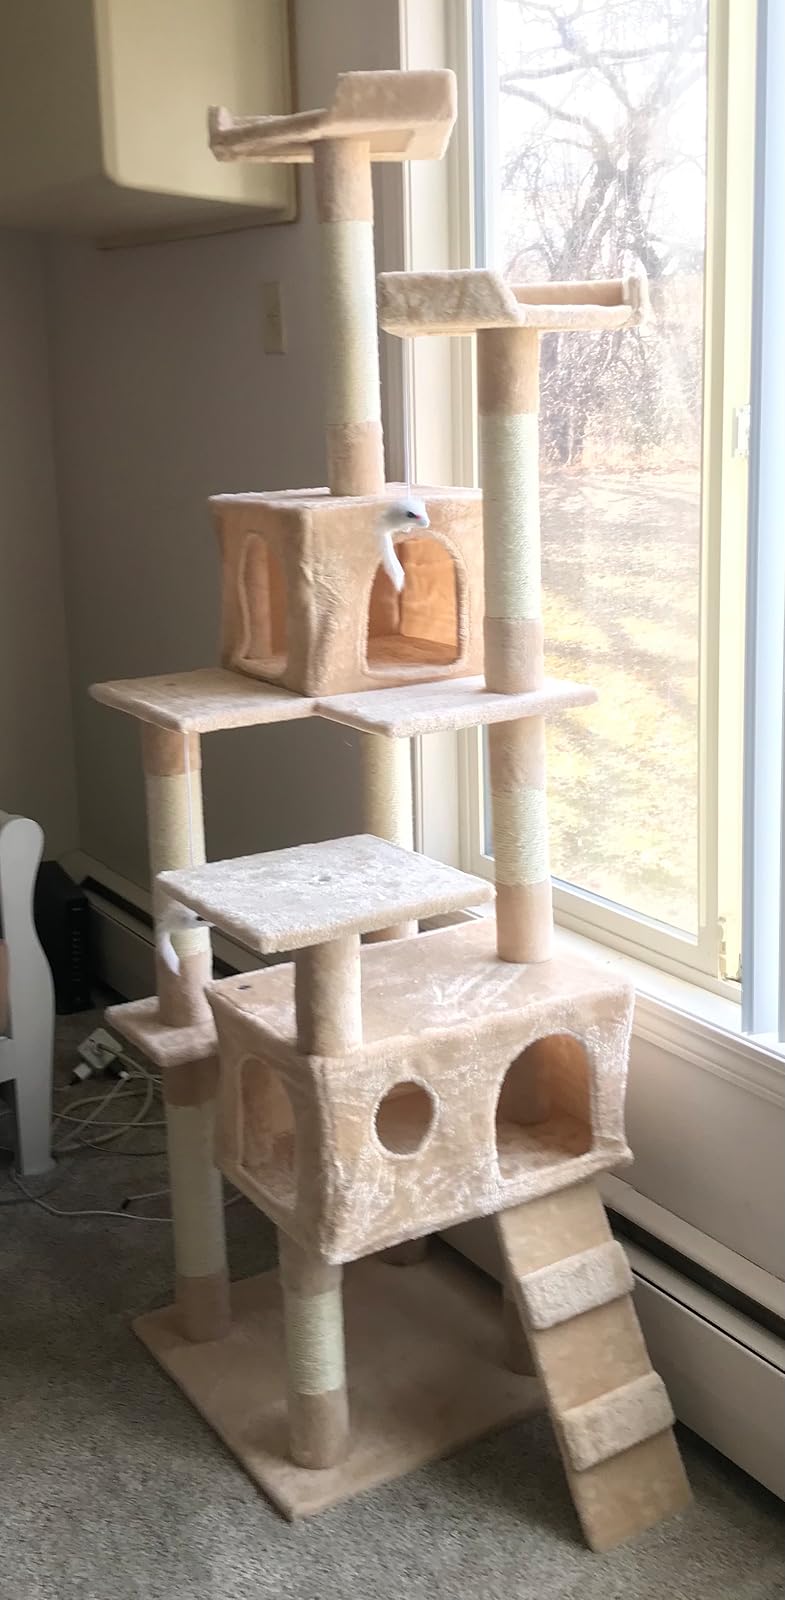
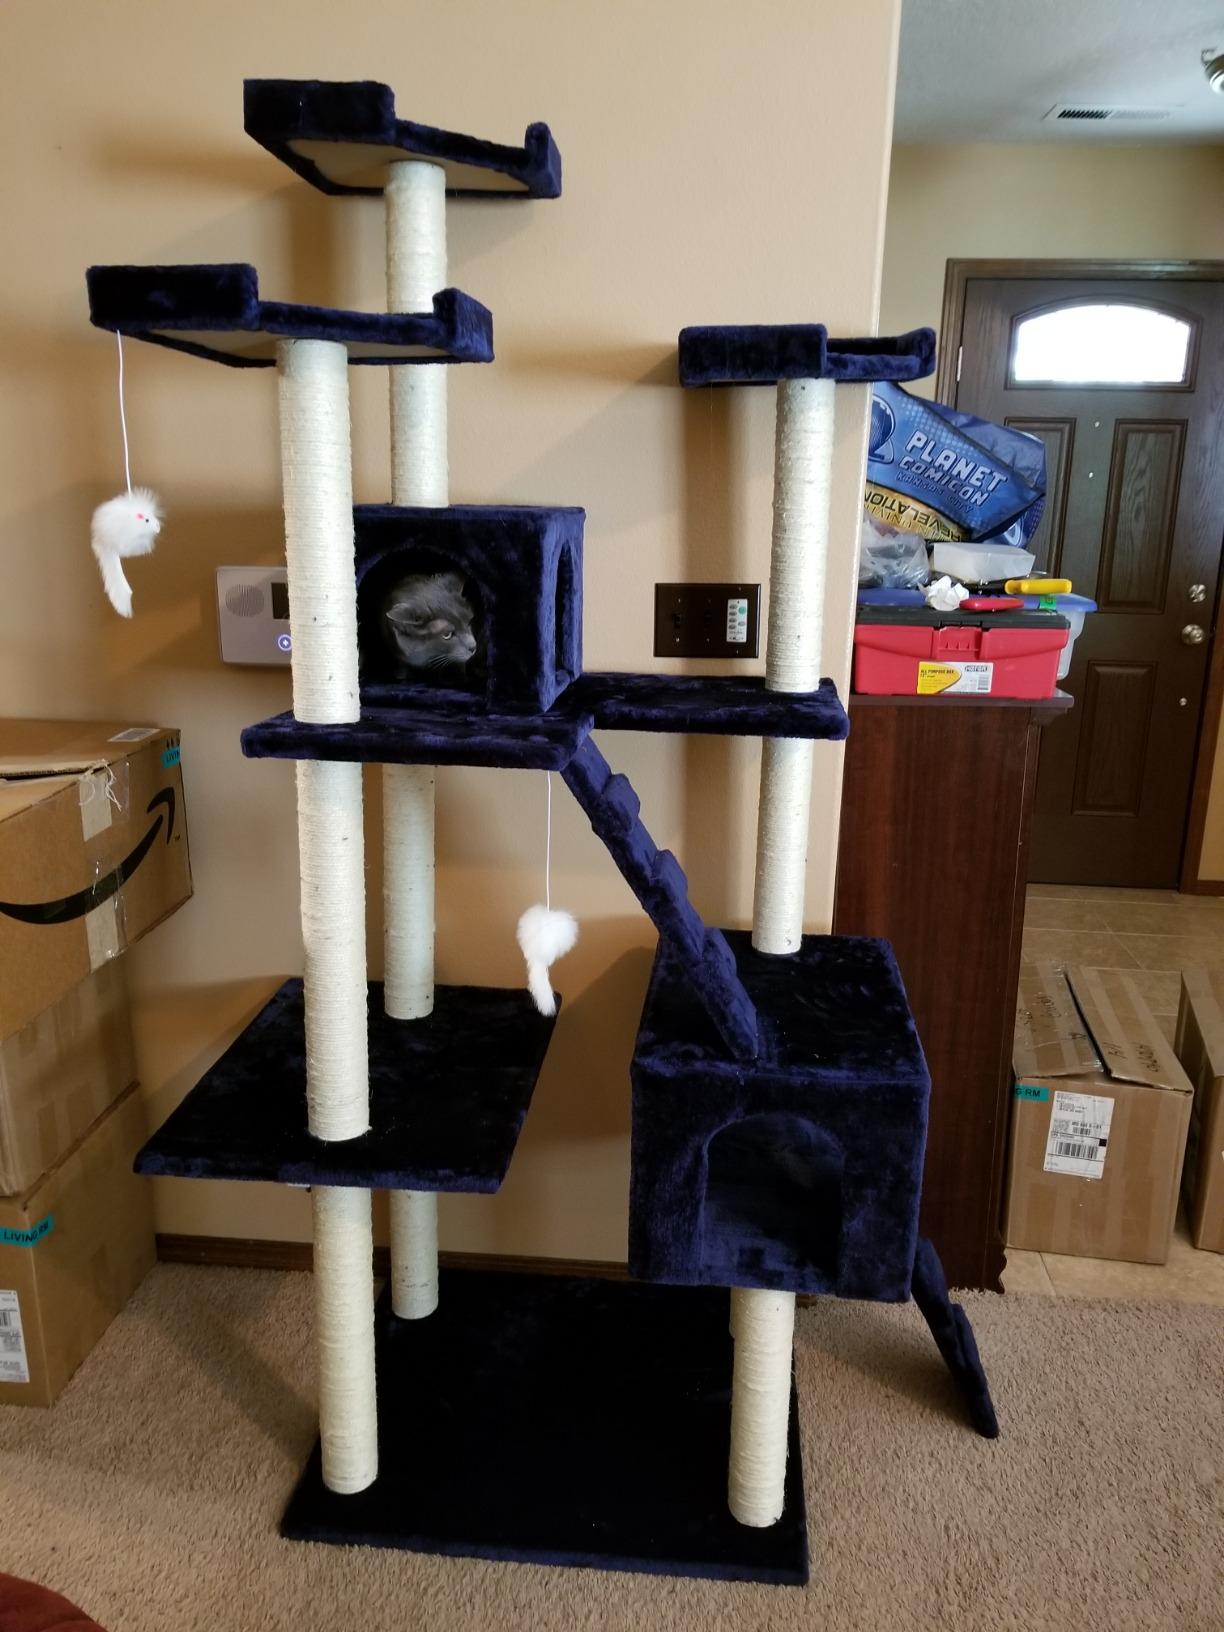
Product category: items_cat tree
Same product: no